Henry Jackson Society

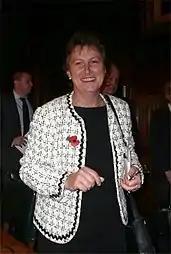
Gisela Stuart, longtime Labour Party MP, is one of the signatories to the Henry Jackson Society statement and has served on its board.

The Henry Jackson Society first articulated its statement of principles on 11 March 2005, two years after the Iraq War. Some of the statement of principles were later modified. Both the original and modified versions are given below.